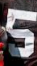
Number: 5